Statue of Antinous (Delphi)

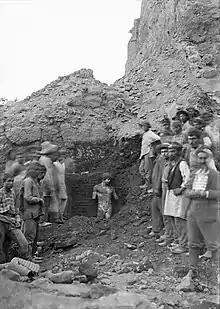
Discovery in 1894

Stricken by the death of Antinous, Hadrian, who was an admirer and a passionate devotee of classical Greek Antiquity, and also a patron of the Oracle of Delphi, gave orders that statues of the beautiful young man, whom he had loved so passionately, should be erected in all sanctuaries and cities of his vast empire. Furthermore he decreed the institution and establishment of Games in honor of Antinous, who thereafter was honoured and worshipped as a god.